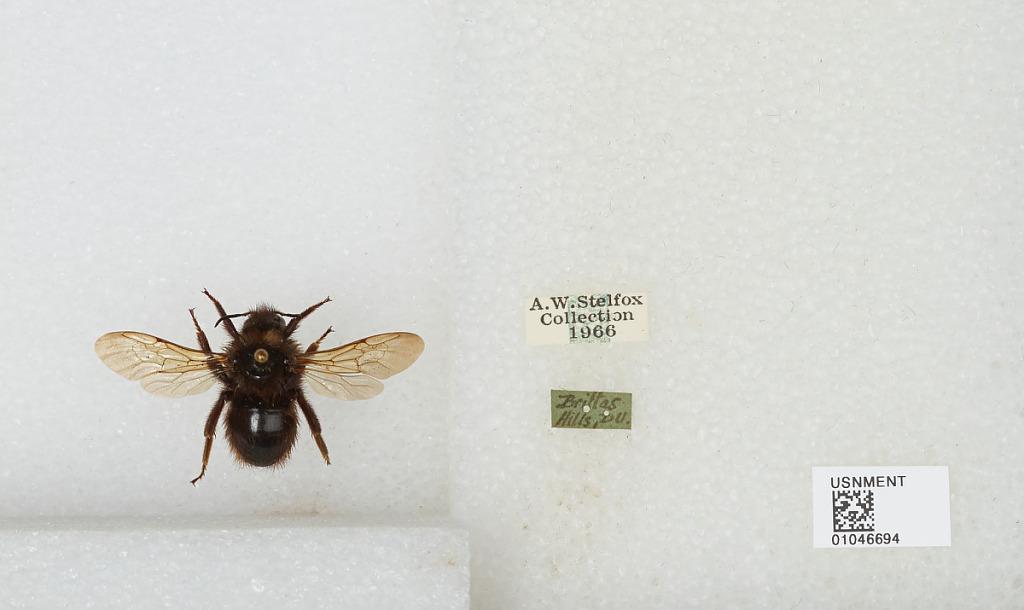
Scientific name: Bombus sp.
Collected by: A. Stelfox
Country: Ireland
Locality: Brittas
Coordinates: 53.2361, -6.4542